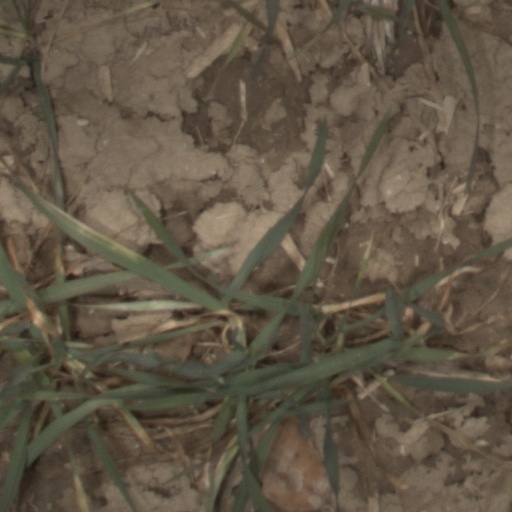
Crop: wheat